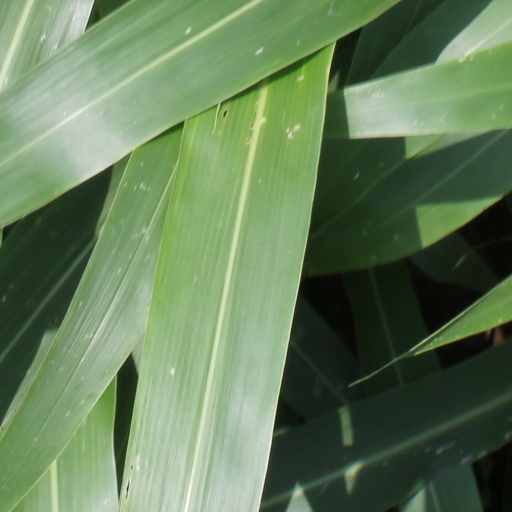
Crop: sorghum